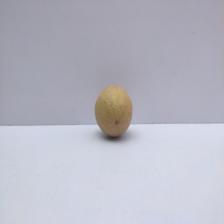
Size: Small